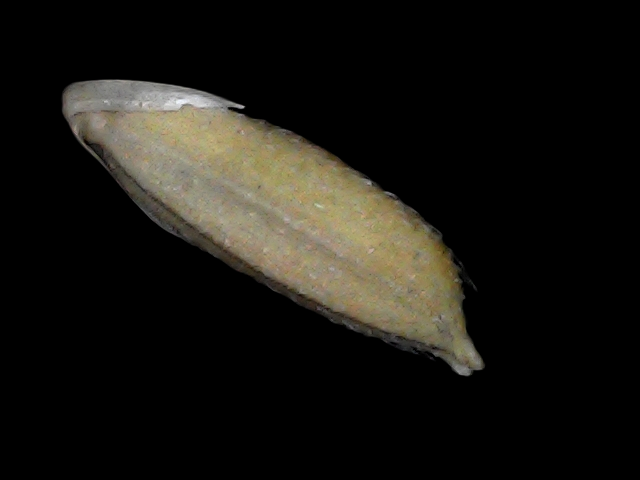
Rice variety: Bd34